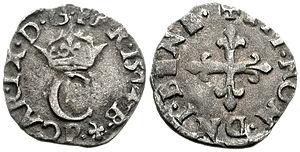
Le liard est une pièce de monnaie de l'Ancien Régime de faible valeur. Apparue au XVᵉ siècle dans le Dauphiné, elle est adoptée officiellement par la France en 1654.